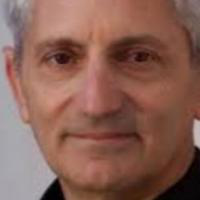
Age group: age 41-55